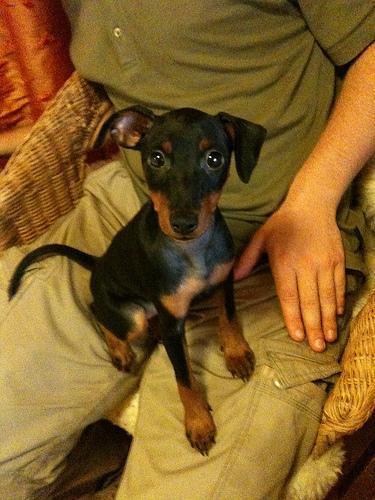
miniature pinscher